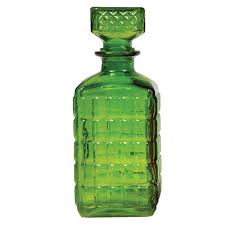
Waste category: glass